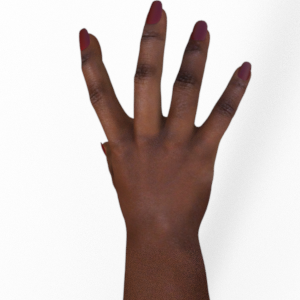
Label: paper